List of birds of Afghanistan

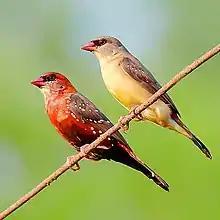

Starlings are small to medium-sized passerine birds. Their flight is strong and direct and they are very gregarious. Their preferred habitat is fairly open country. They eat insects and fruit. Plumage is typically dark with a metallic sheen.